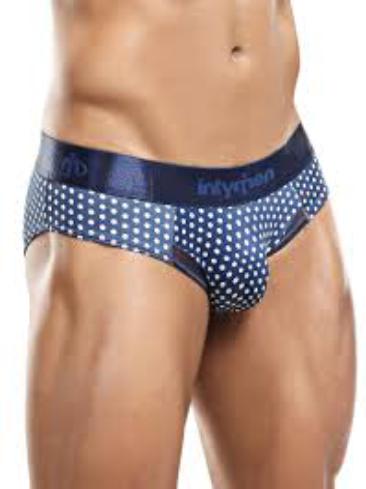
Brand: Intymen
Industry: Clothes